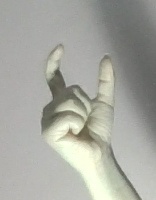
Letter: nun